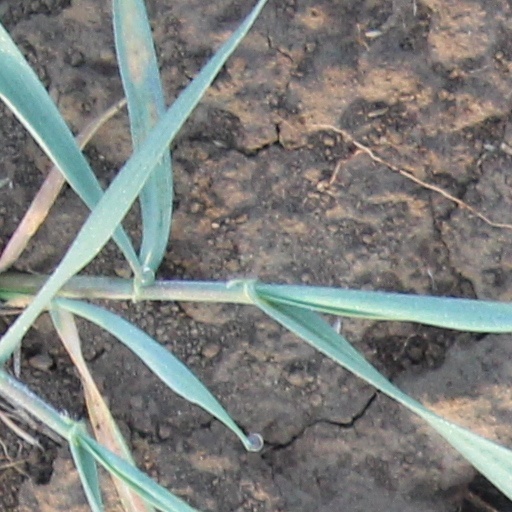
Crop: wheat